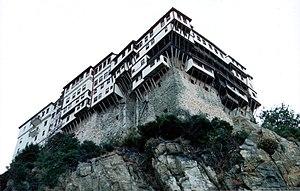
Frère Anna est un film grec réalisé par Grigóris Grigoríou et sorti en 1963.
Le monastère de Dionysiou est un des vingt monastères orthodoxes de la République monastique du Mont-Athos dont il occupe la 5ᵉ place dans le classement hiérarchique.